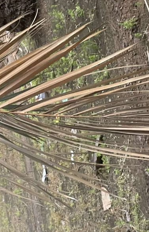
Label: Magnesium Deficiency